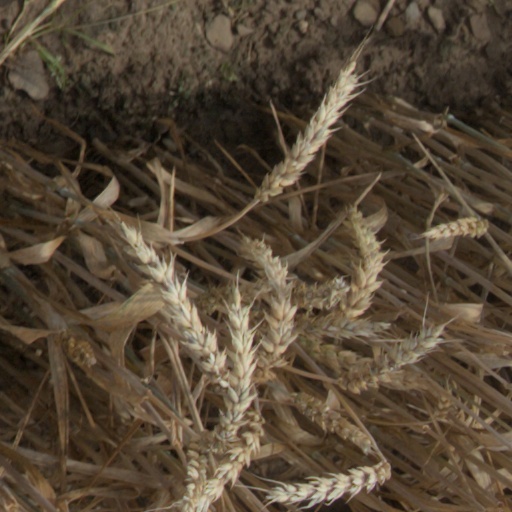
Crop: wheat